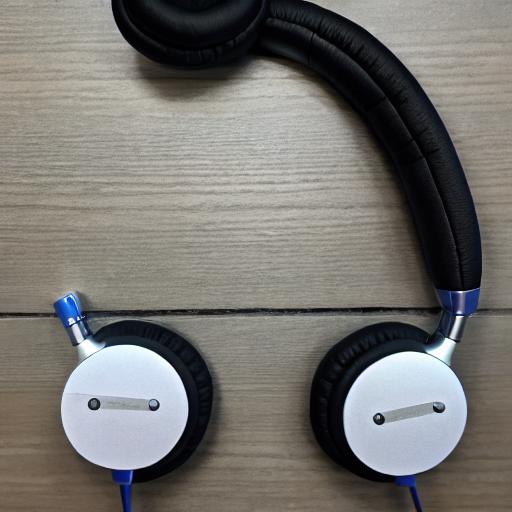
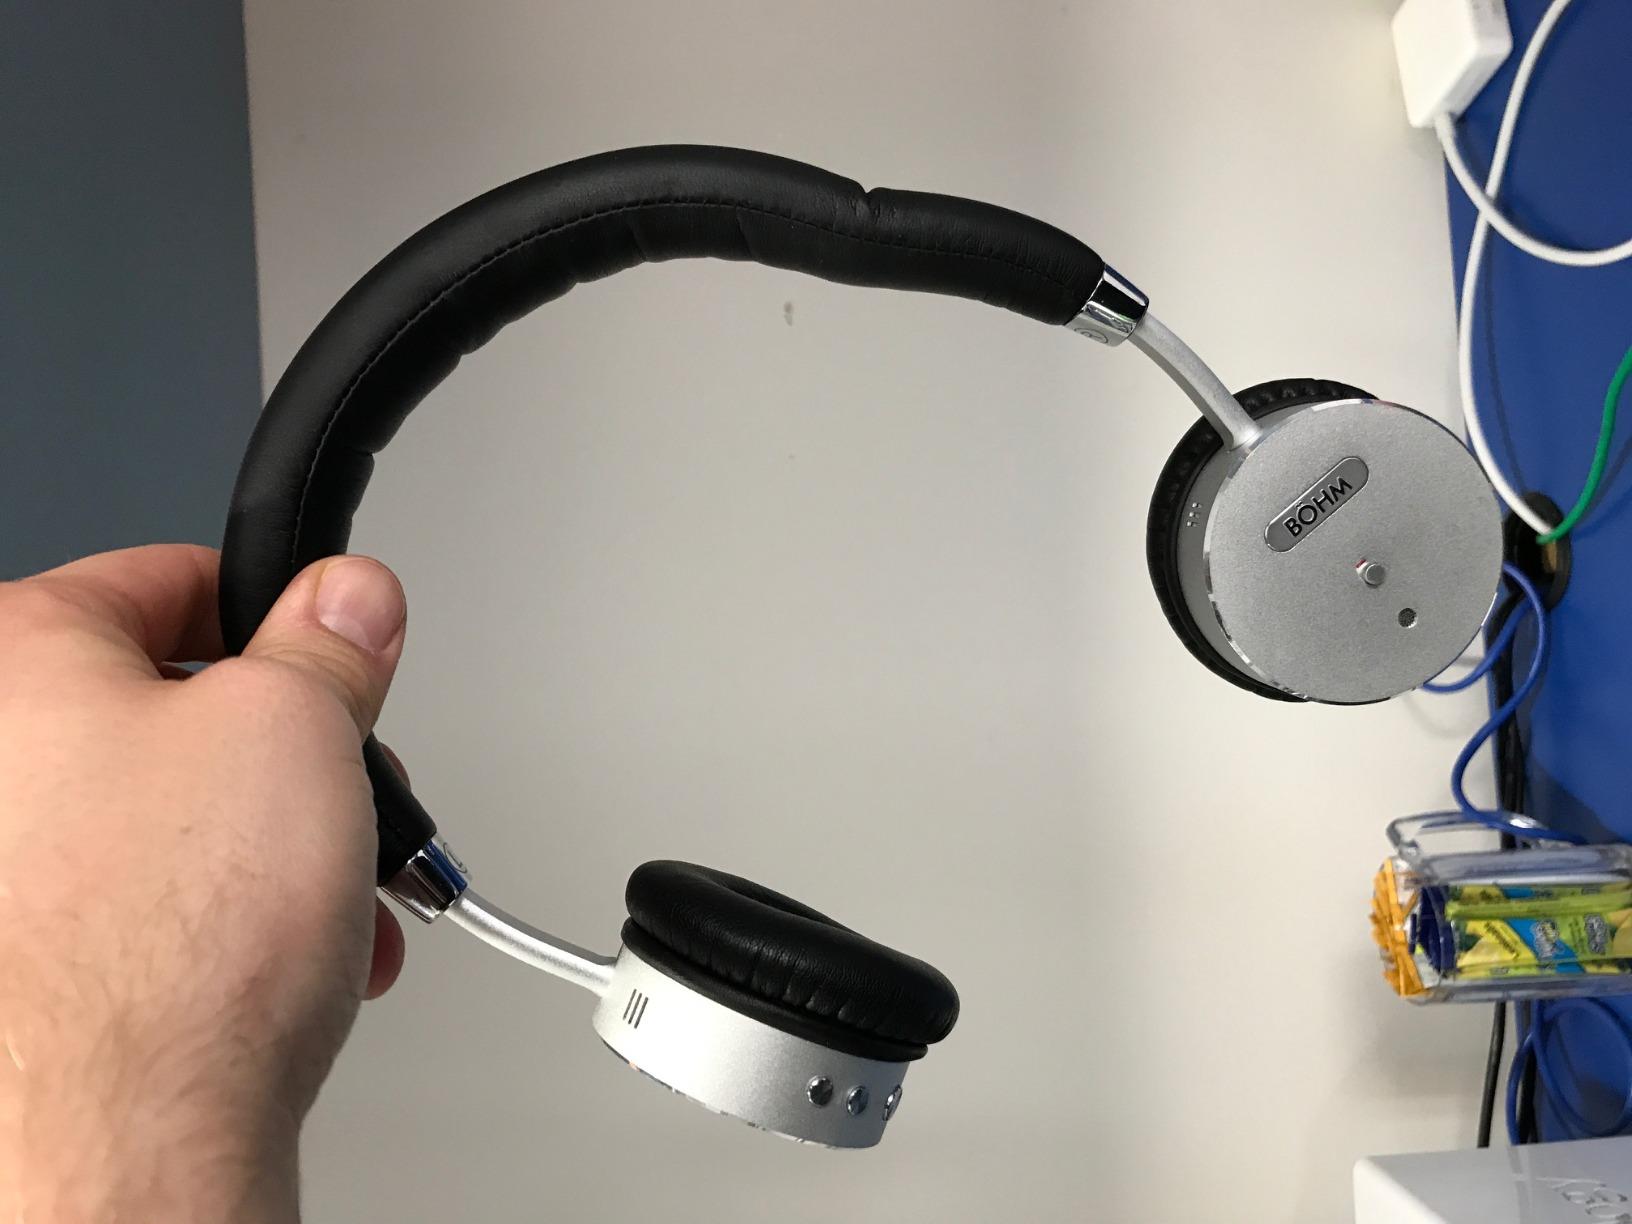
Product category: headphones
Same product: no